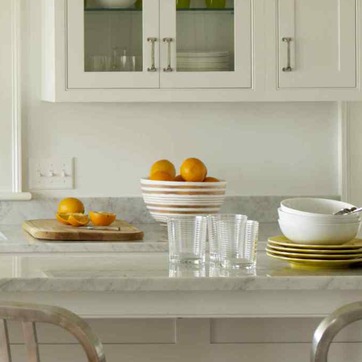
Material: food